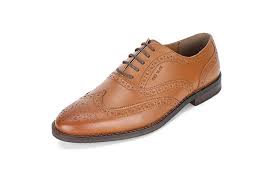
Label: Brogue